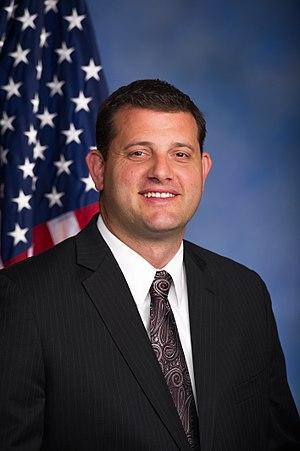
Depuis le recensement de 2010, la Californie dispose de 53 élus à la Chambre des représentants des États-Unis.
David Goncalves Valadao, né le 14 avril 1977 à Hanford, est un homme politique américain membre du Parti républicain, élu de Californie à la Chambre des représentants des États-Unis de 2013 à 2019.